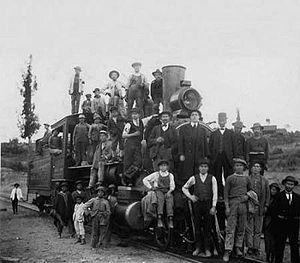
Les transports en Équateur sont marqués par la présence de la cordillère des Andes, qui structure le pays, avec une extension de 700km du nord au sud et de nombreux sommets de plus de 5000m. Historiquement, la région andine, dite Sierra était à la fois la zone la plus peuplée d'Équateur et le principal axe de transport, mais aujourd'hui la région côtière, dite Costa joue un rôle croissant voire dominant dans les réseaux de transport du pays, traduisant son expansion démographique et économique. Les transports en Équateur sont routiers, mais aussi fluviaux, aériens, et maritimes.